Purplebricks

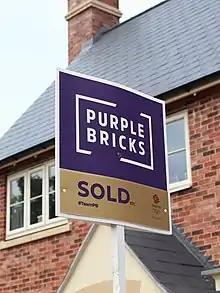

Purplebricks' commission-free, hybrid agency business model was intended to disrupt the UK residential property market, and marketing has been a central element of the company's business strategy.